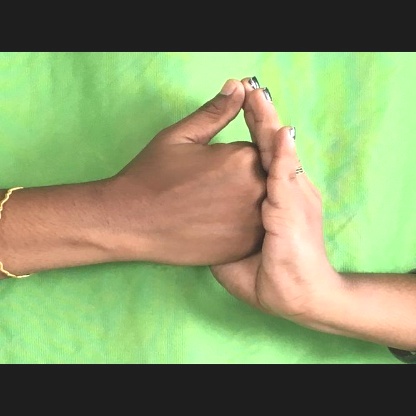
Mudra: Shanka